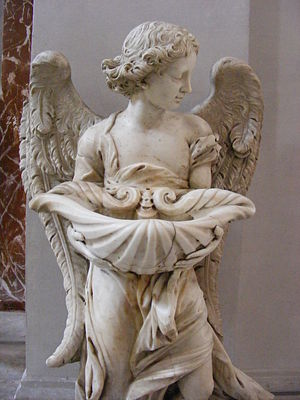
Vievand
Vievandskar i kirken Santa Maria degli Angeli i Rom.
Vievand er velsignet vand, der benyttes i en række trosretninger. I katolicismen kendes vievand fra 100-tallet og benyttes ved indvielser og ved velsignelser til minde om dåben. Ved forskellige lejligheder bestænkes menigheden med vievand, og ved indvielse af en ny katolsk kirke anvender biskoppen vievand og hellig olie.